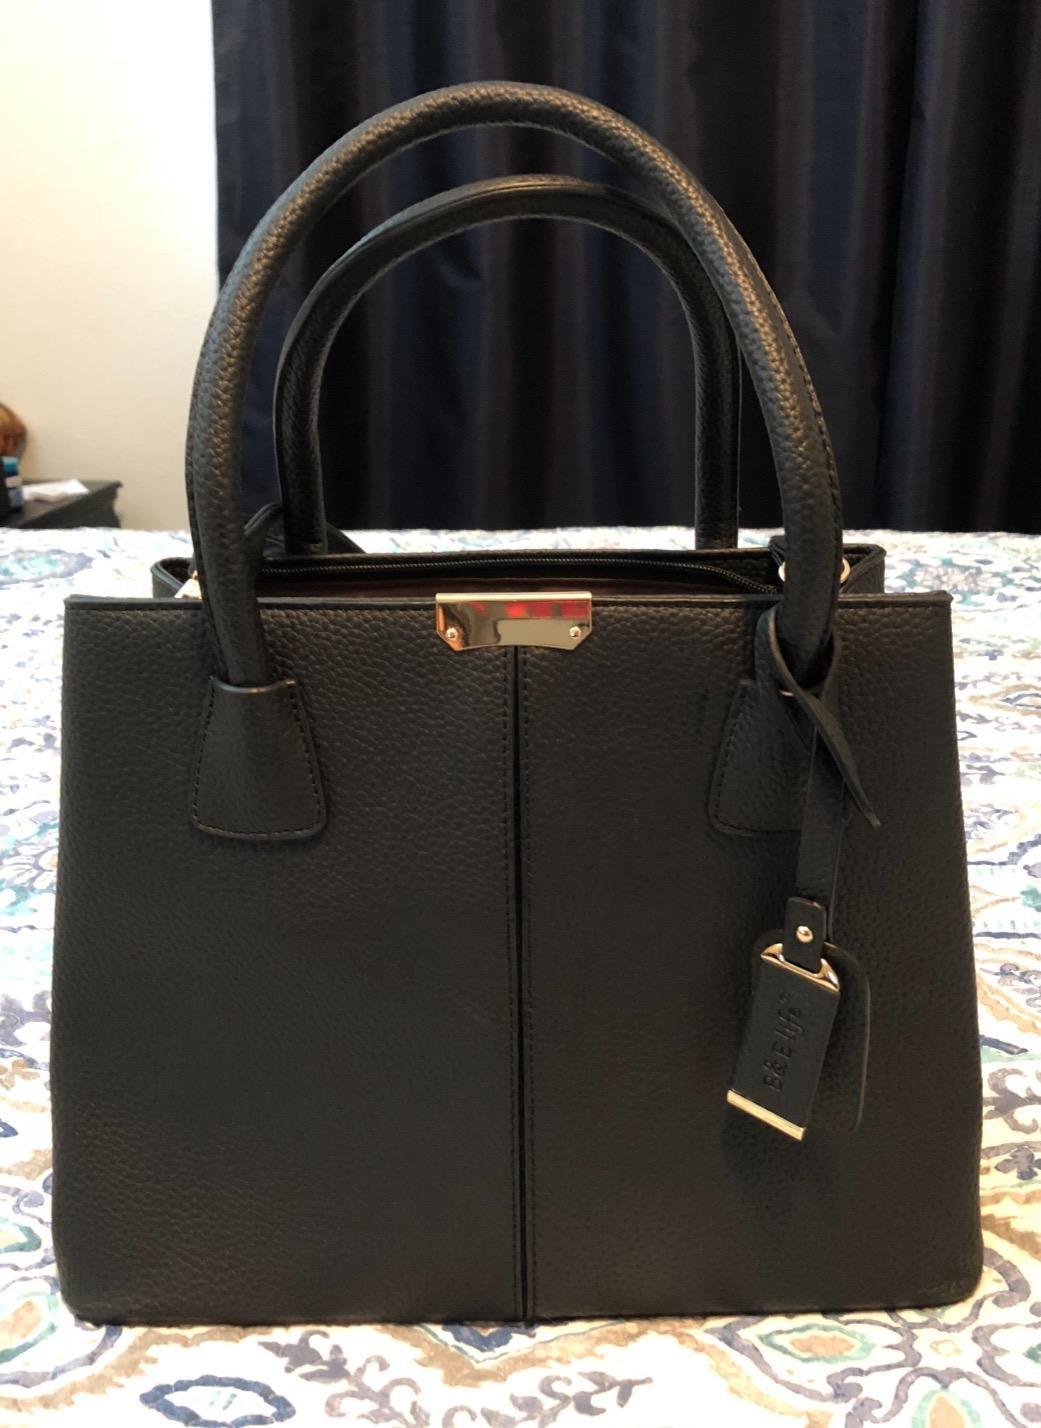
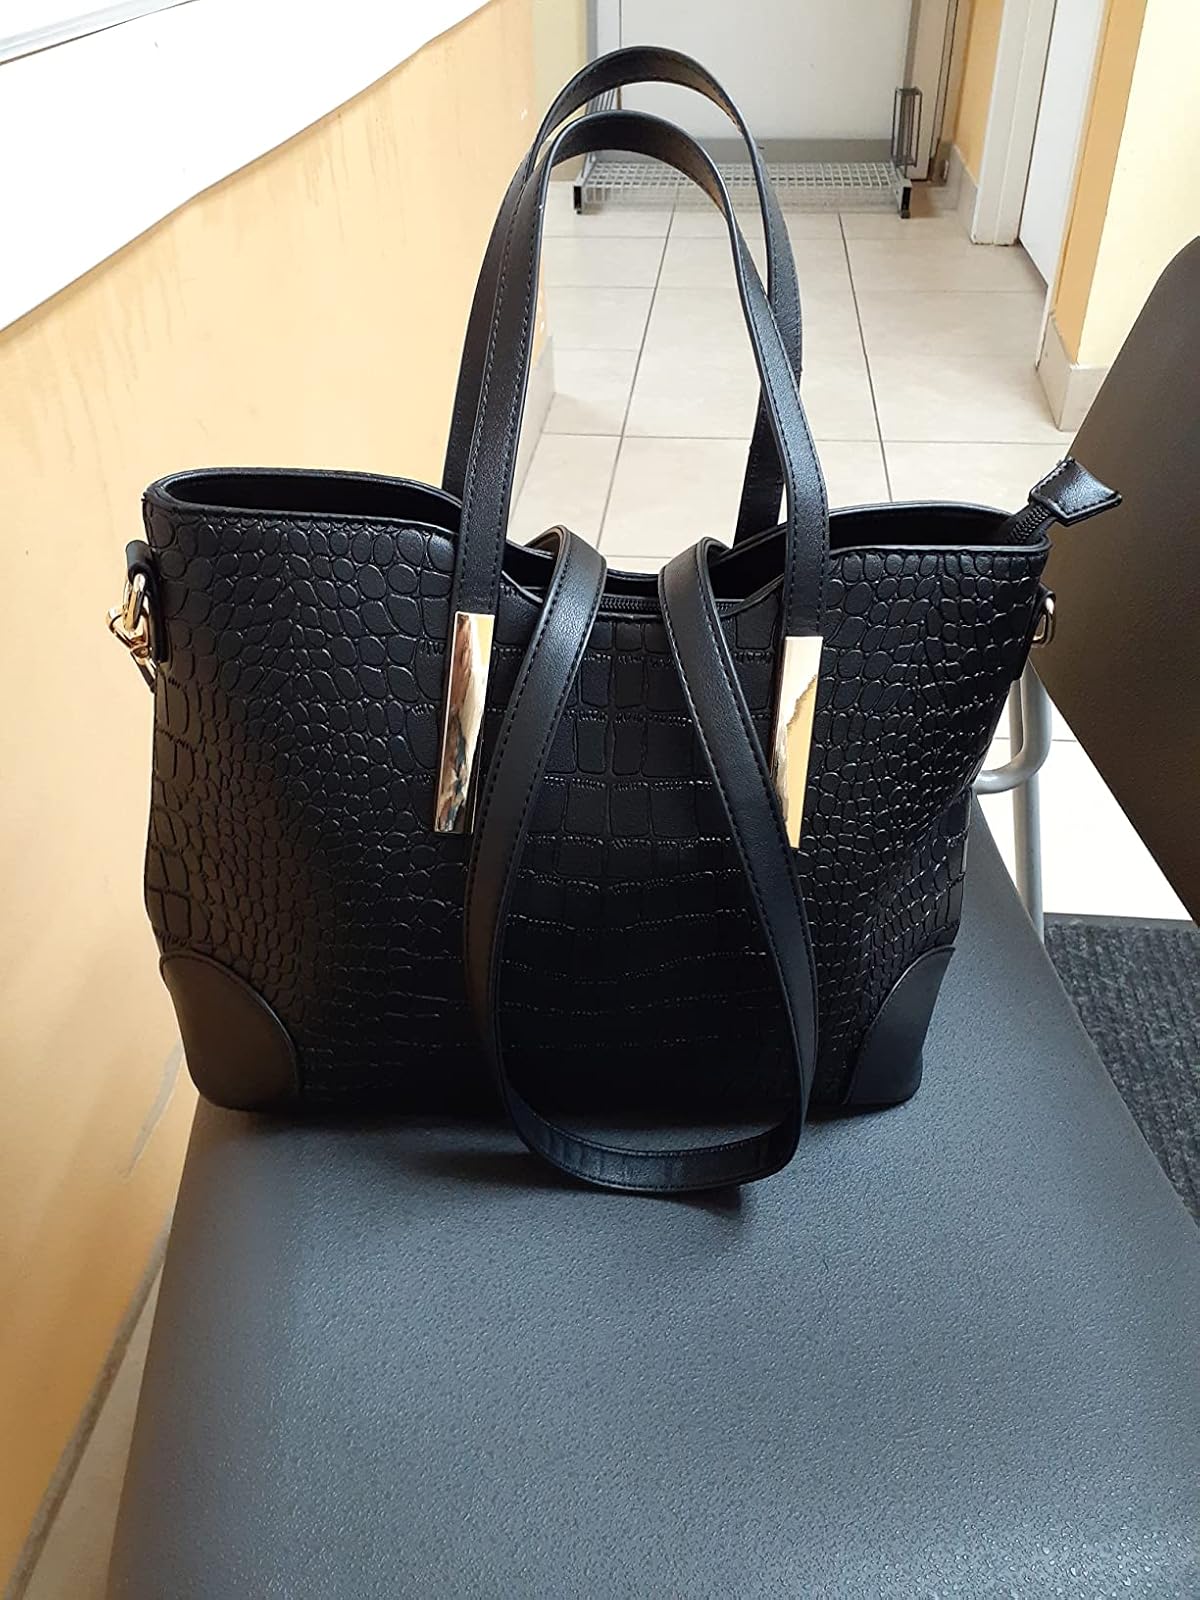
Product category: accessories_handbag
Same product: no